Central Montana Alkalic Province

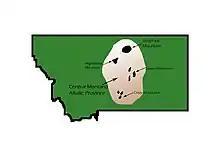
Central Montana Alkalic Province

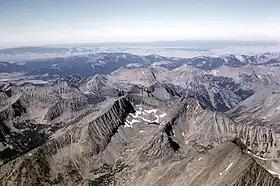
Crazy Mountains, Montana

The Judith Mountains are located in north central Montana and is one of the nearest peaks of the Rocky Mountain front. They stretch eastward and in some areas such as Big Snowy Mountain, reach an elevation of around 8,600 feet. The Judith Mountains are different from a typical mountain range because they are not directly connected but rather are a group of peaks and summits. The Judith Mountains run about 18 miles long. They form an isolated, independent mountain group that was formed by a number of independent dome-shaped uplifts including laccoliths and other intrusive igneous rocks. The Judith Mountains range from Cambrian to Cretaceous in age. The Cambrian rocks consist of clay, silt, sand, and quartz. Later towards the Cretaceous, these sedimentary rocks were uplifted into anticlinal domes and broken apart by faults and then split up by molten bodies of rock. The Judith Mountains observe large sedimentary bodies including, shale, limestone, and sandstone often accompanied by large igneous intrusions. These igneous intrusions include granite, syenite, and phonolite.